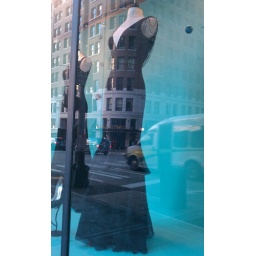
Sometimes, I want to ban all cars in Seattle just so I can take better window reflection photos ;&amp;gt;